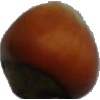
Label: Nut Forest 1